Culture of the United Arab Emirates

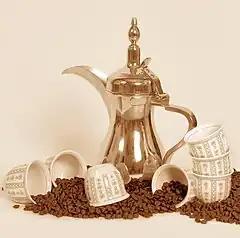
A dallah is a traditional Arabic coffee pot for serving Arabian coffee. It is a symbol of the Emirati culture, featuring on the United Arab Emirates dirham coin

The culture of the United Arab Emirates is part of the culture of Eastern Arabia. Its historical population was a small tribal community that changed with the arrival of an influx of foreign nationals in the mid-20th century. Emirati culture is a blend of Arabian, Islamic, and Persian cultures, with influences from the cultures of East Africa and Indian Subcontinent. Islam has had a prominent influence on local architecture, music, attire, cuisine, and lifestyle.